Mosuo

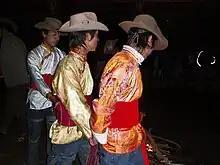
Mosuo men

Mosuo men help to bring up the children of their sisters and female cousins, build houses, and are in charge of livestock and fishing, which they learn from their uncles and older male family members as soon as they are old enough. Some misleading authors claim men have no responsibility in Mosuo society — they have no jobs, rest all day, and conserve their strength for nighttime visits.